Ali Ejlali

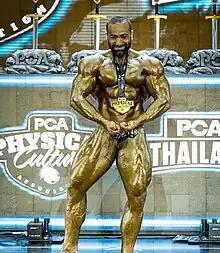
Ali Ejlali in PCA Tiland 2022

Ali Ejlali, (Persian: علی اجلالی; born April 17, 1988) is an Iranian professional bodybuilder. He is the UK Physical Culture Association (PCA) pro champion. Ejlali has participated in professional competitions in Italy and Thailand from 2014 to 2023, winning first place times.